Afterglow (1997 film)

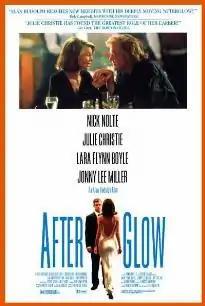

Afterglow is a 1997 American comedy-drama film directed and written by Alan Rudolph and starring Nick Nolte, Julie Christie, Lara Flynn Boyle and Jonny Lee Miller. It was produced by Robert Altman and filmed in Montreal.